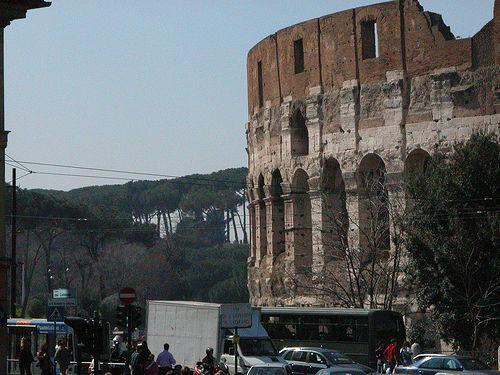
Weather: sun or clear